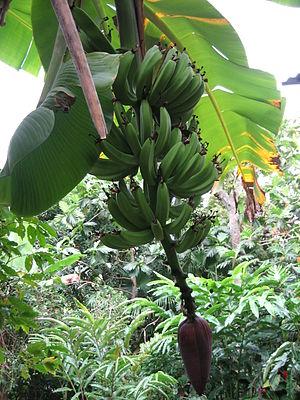
L'économie de la Guadeloupe est principalement axée autour de l'agriculture, l'industrie agro-alimentaire et le tourisme.